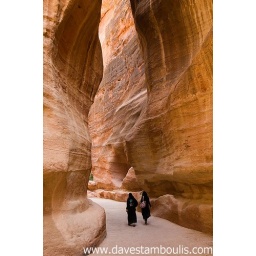
women in burkhas walking through the Siq canyon in Petra, the UNESCO World Heritage Site in Jordan